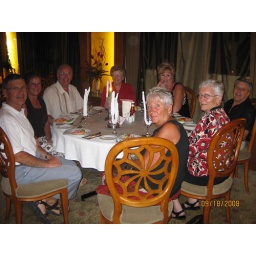
Our table in the dining room on the ship